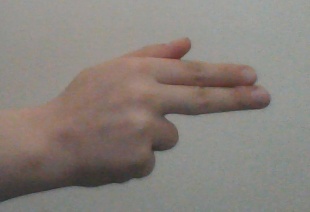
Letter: ghain